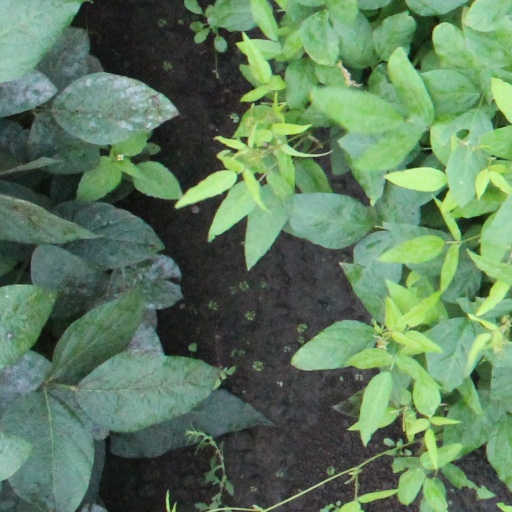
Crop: soybean